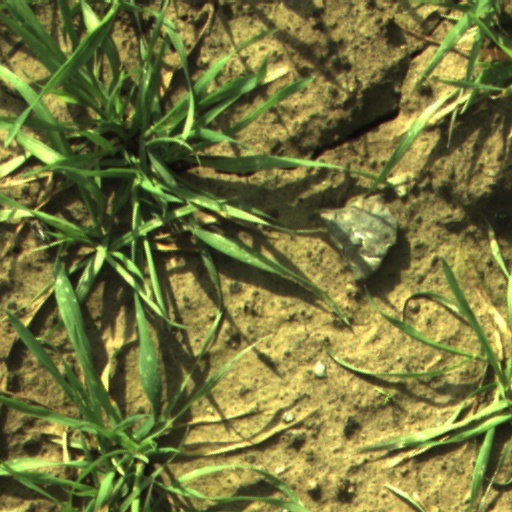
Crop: wheat